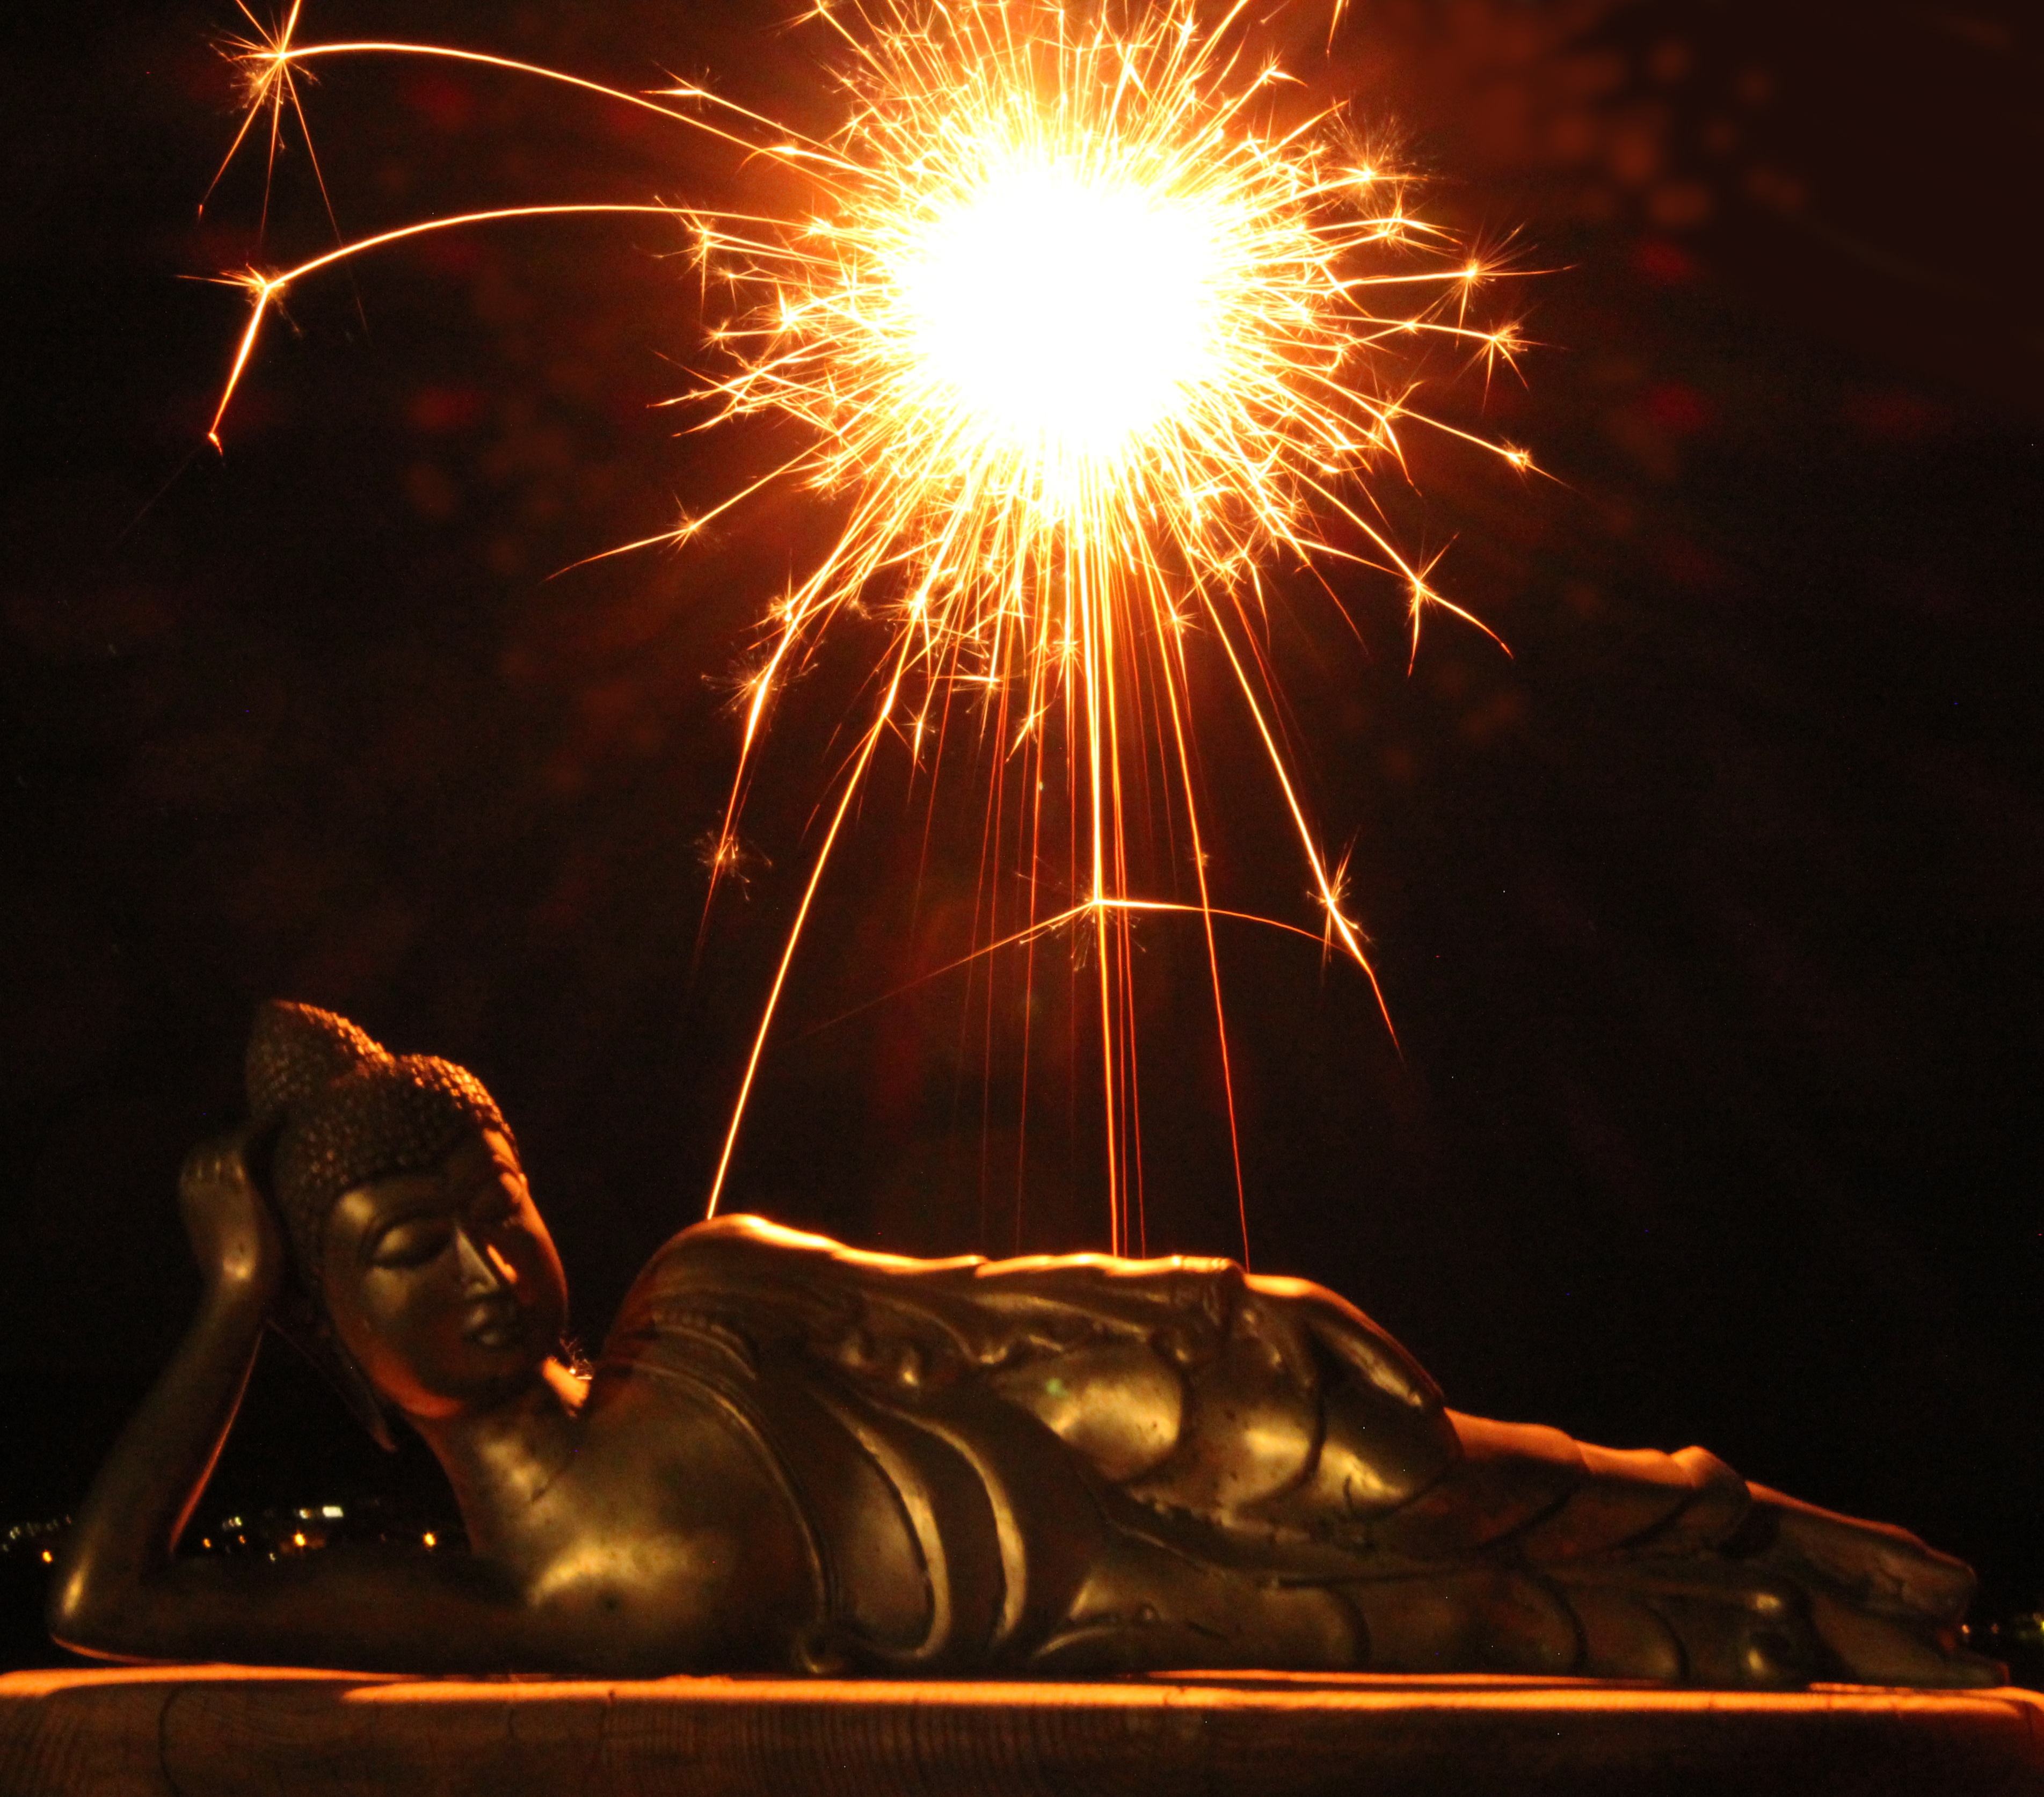
sparkler, statue, golden, symbol, buddhist, buddhism, religion, asia, sculpture, religious, fireworks, gold, illustration, buddha, sparks, decorated, event, hindu, traditional, god, budda, bhudda, budahism, buddahism